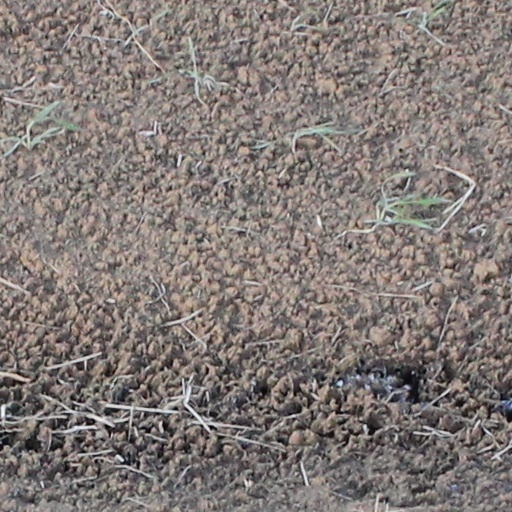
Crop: wheat